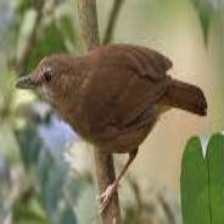
Species: ABBOTTS BABBLER
Scientific name: MALACOCINCLA ABBOTTI